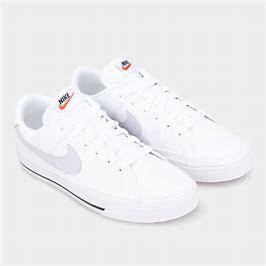
Brand: Nike
Model: Court